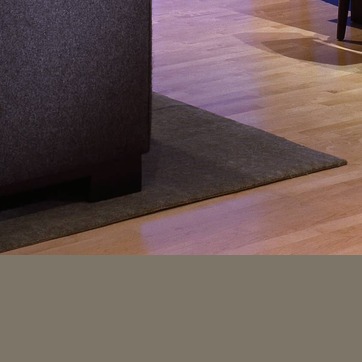
Material: carpet